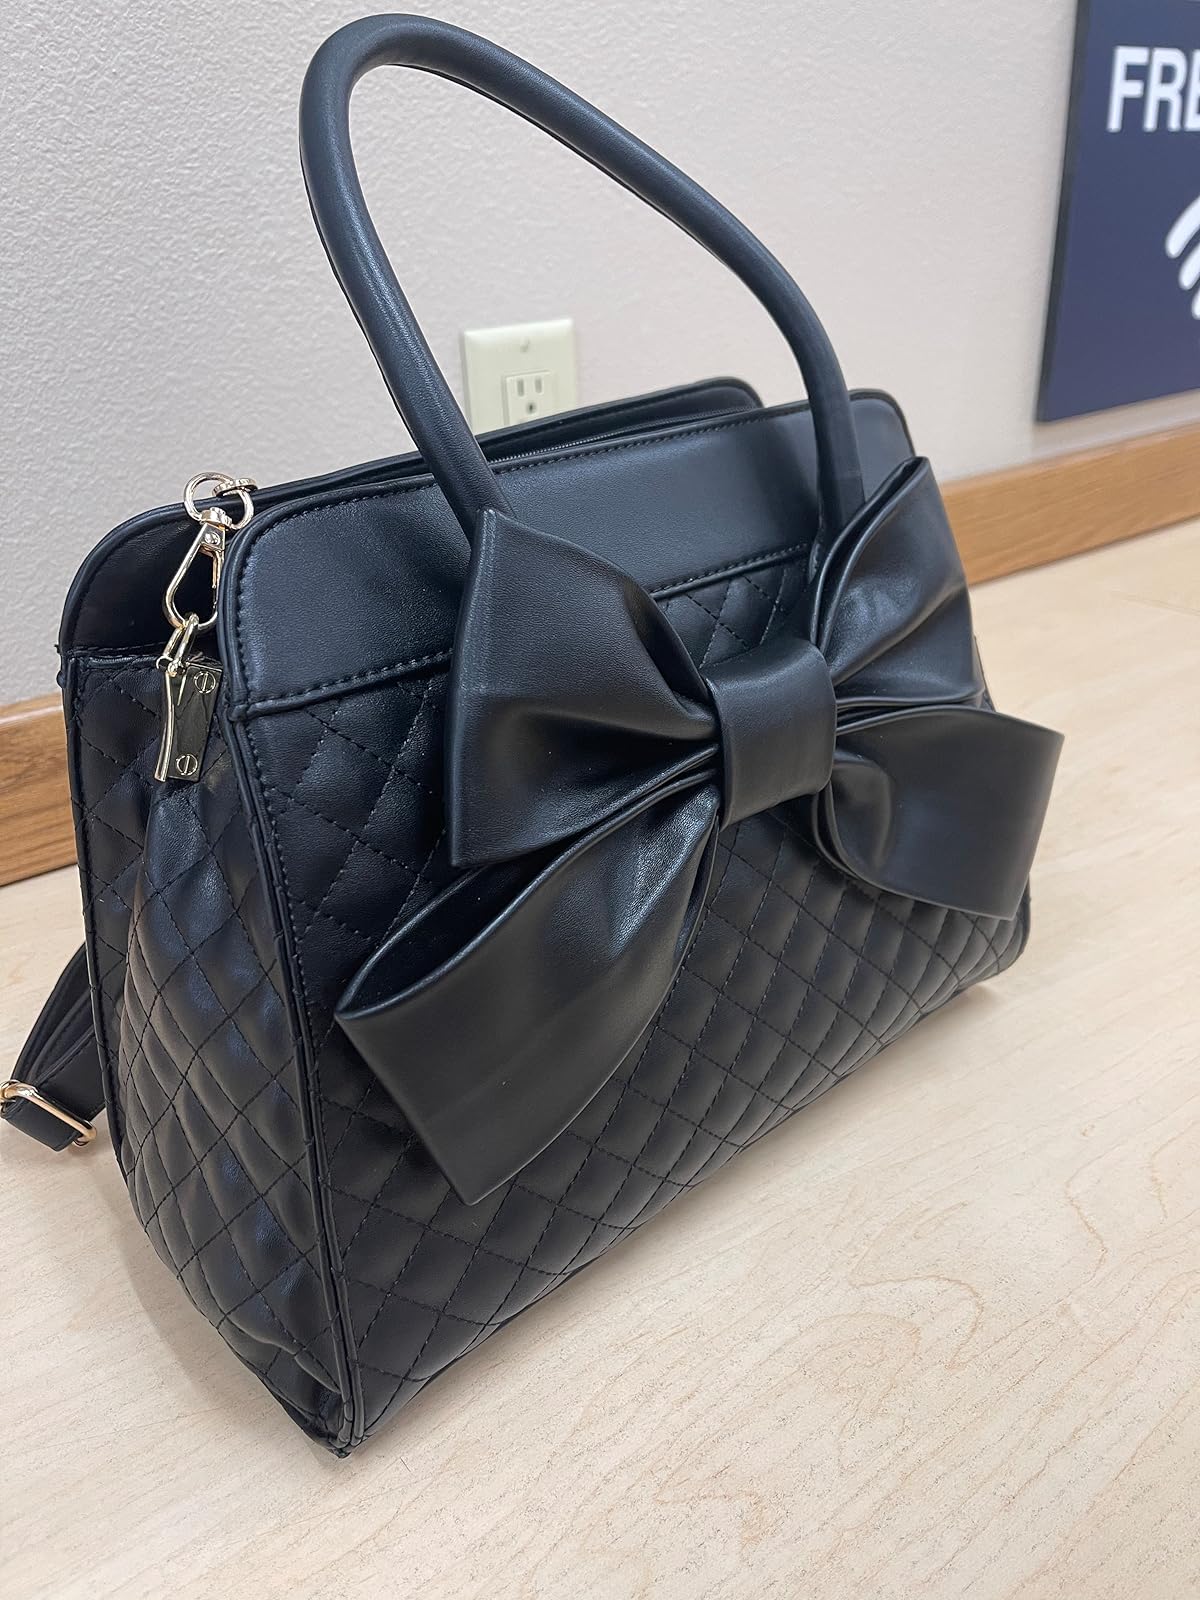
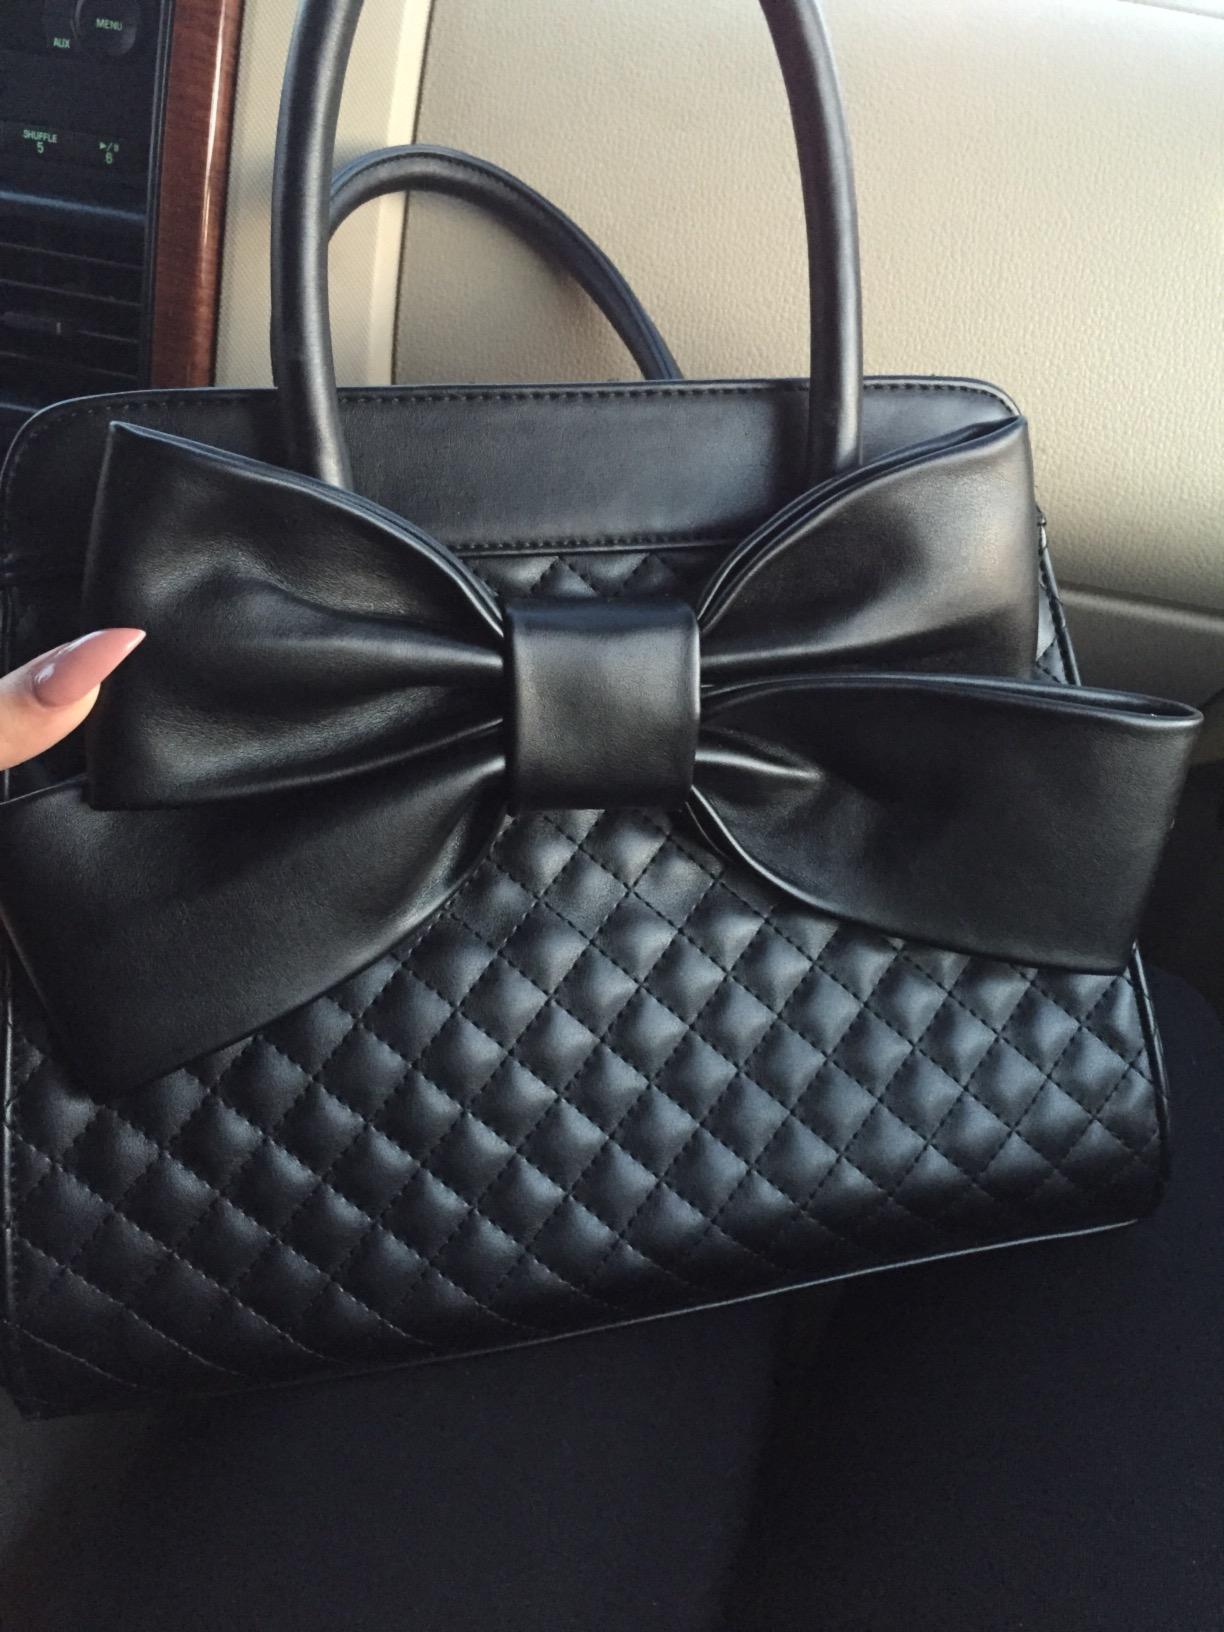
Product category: accessories_handbag
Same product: yes